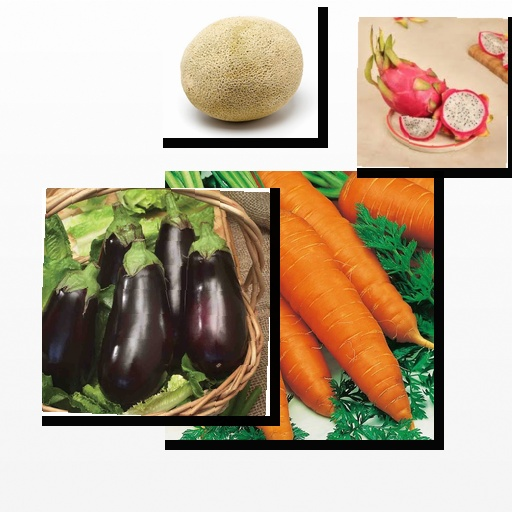
Food items: eggplant, carrot, dragon_fruit, cantaloupe